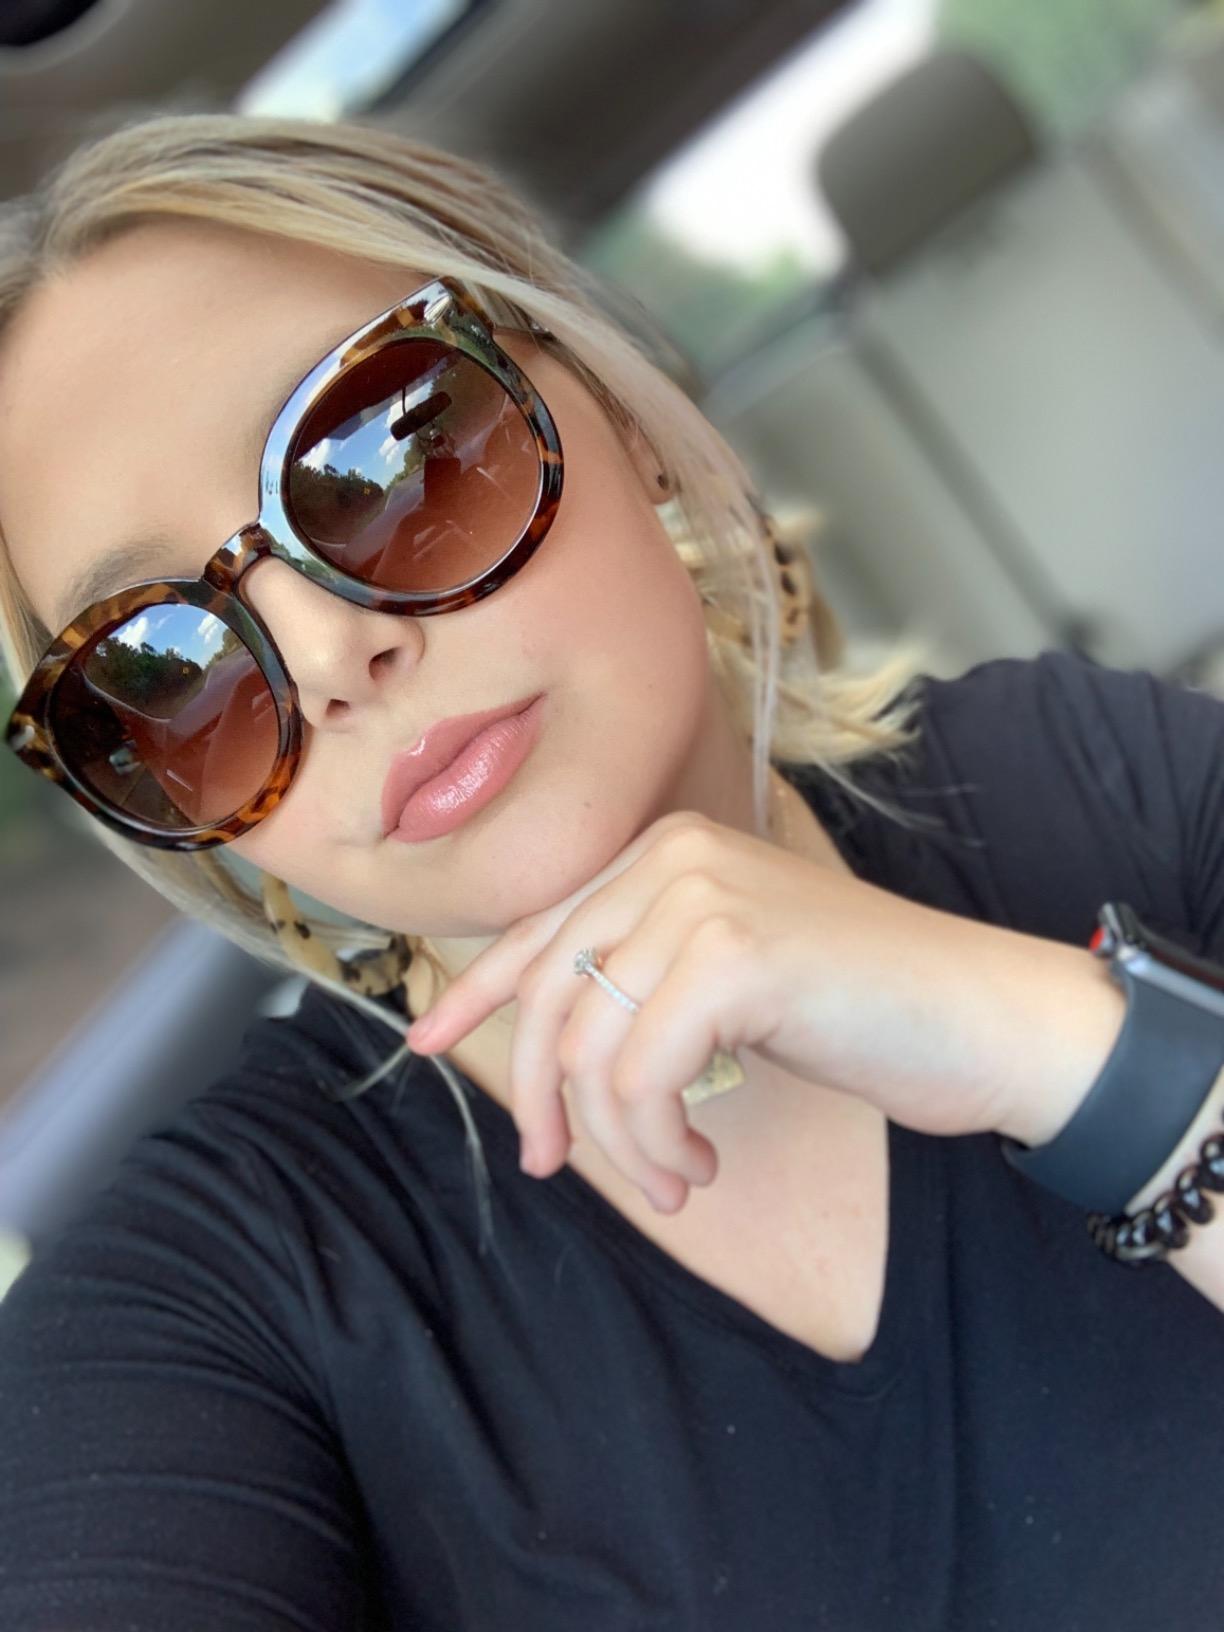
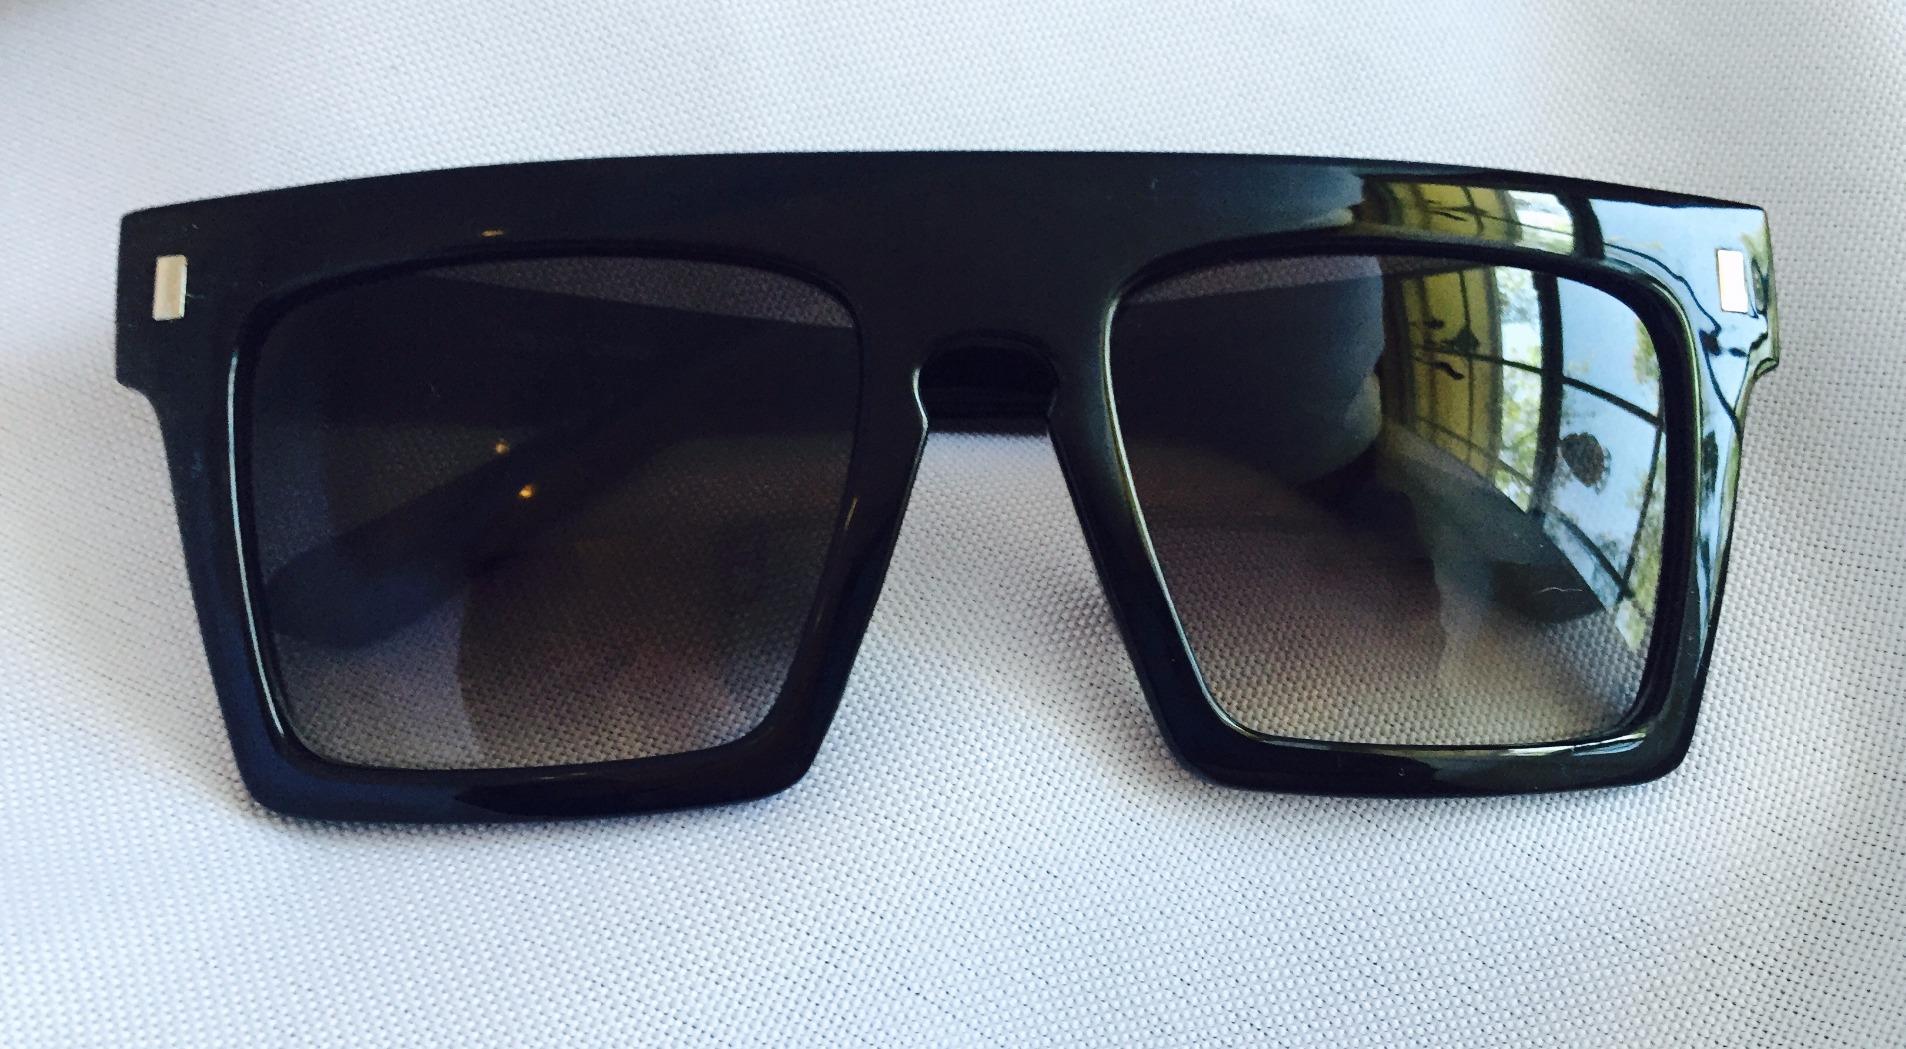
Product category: accessories_sunglasses
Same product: no